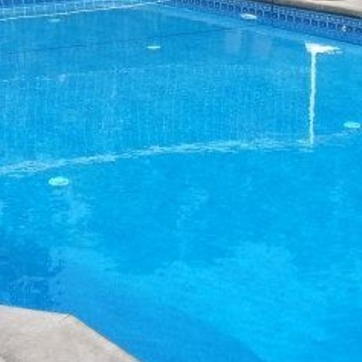
Material: water